Robert Dunstan

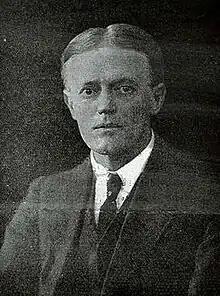
Robert Dunstan

Robert Dunstan (1877 – 1963) was a British doctor and political activist.